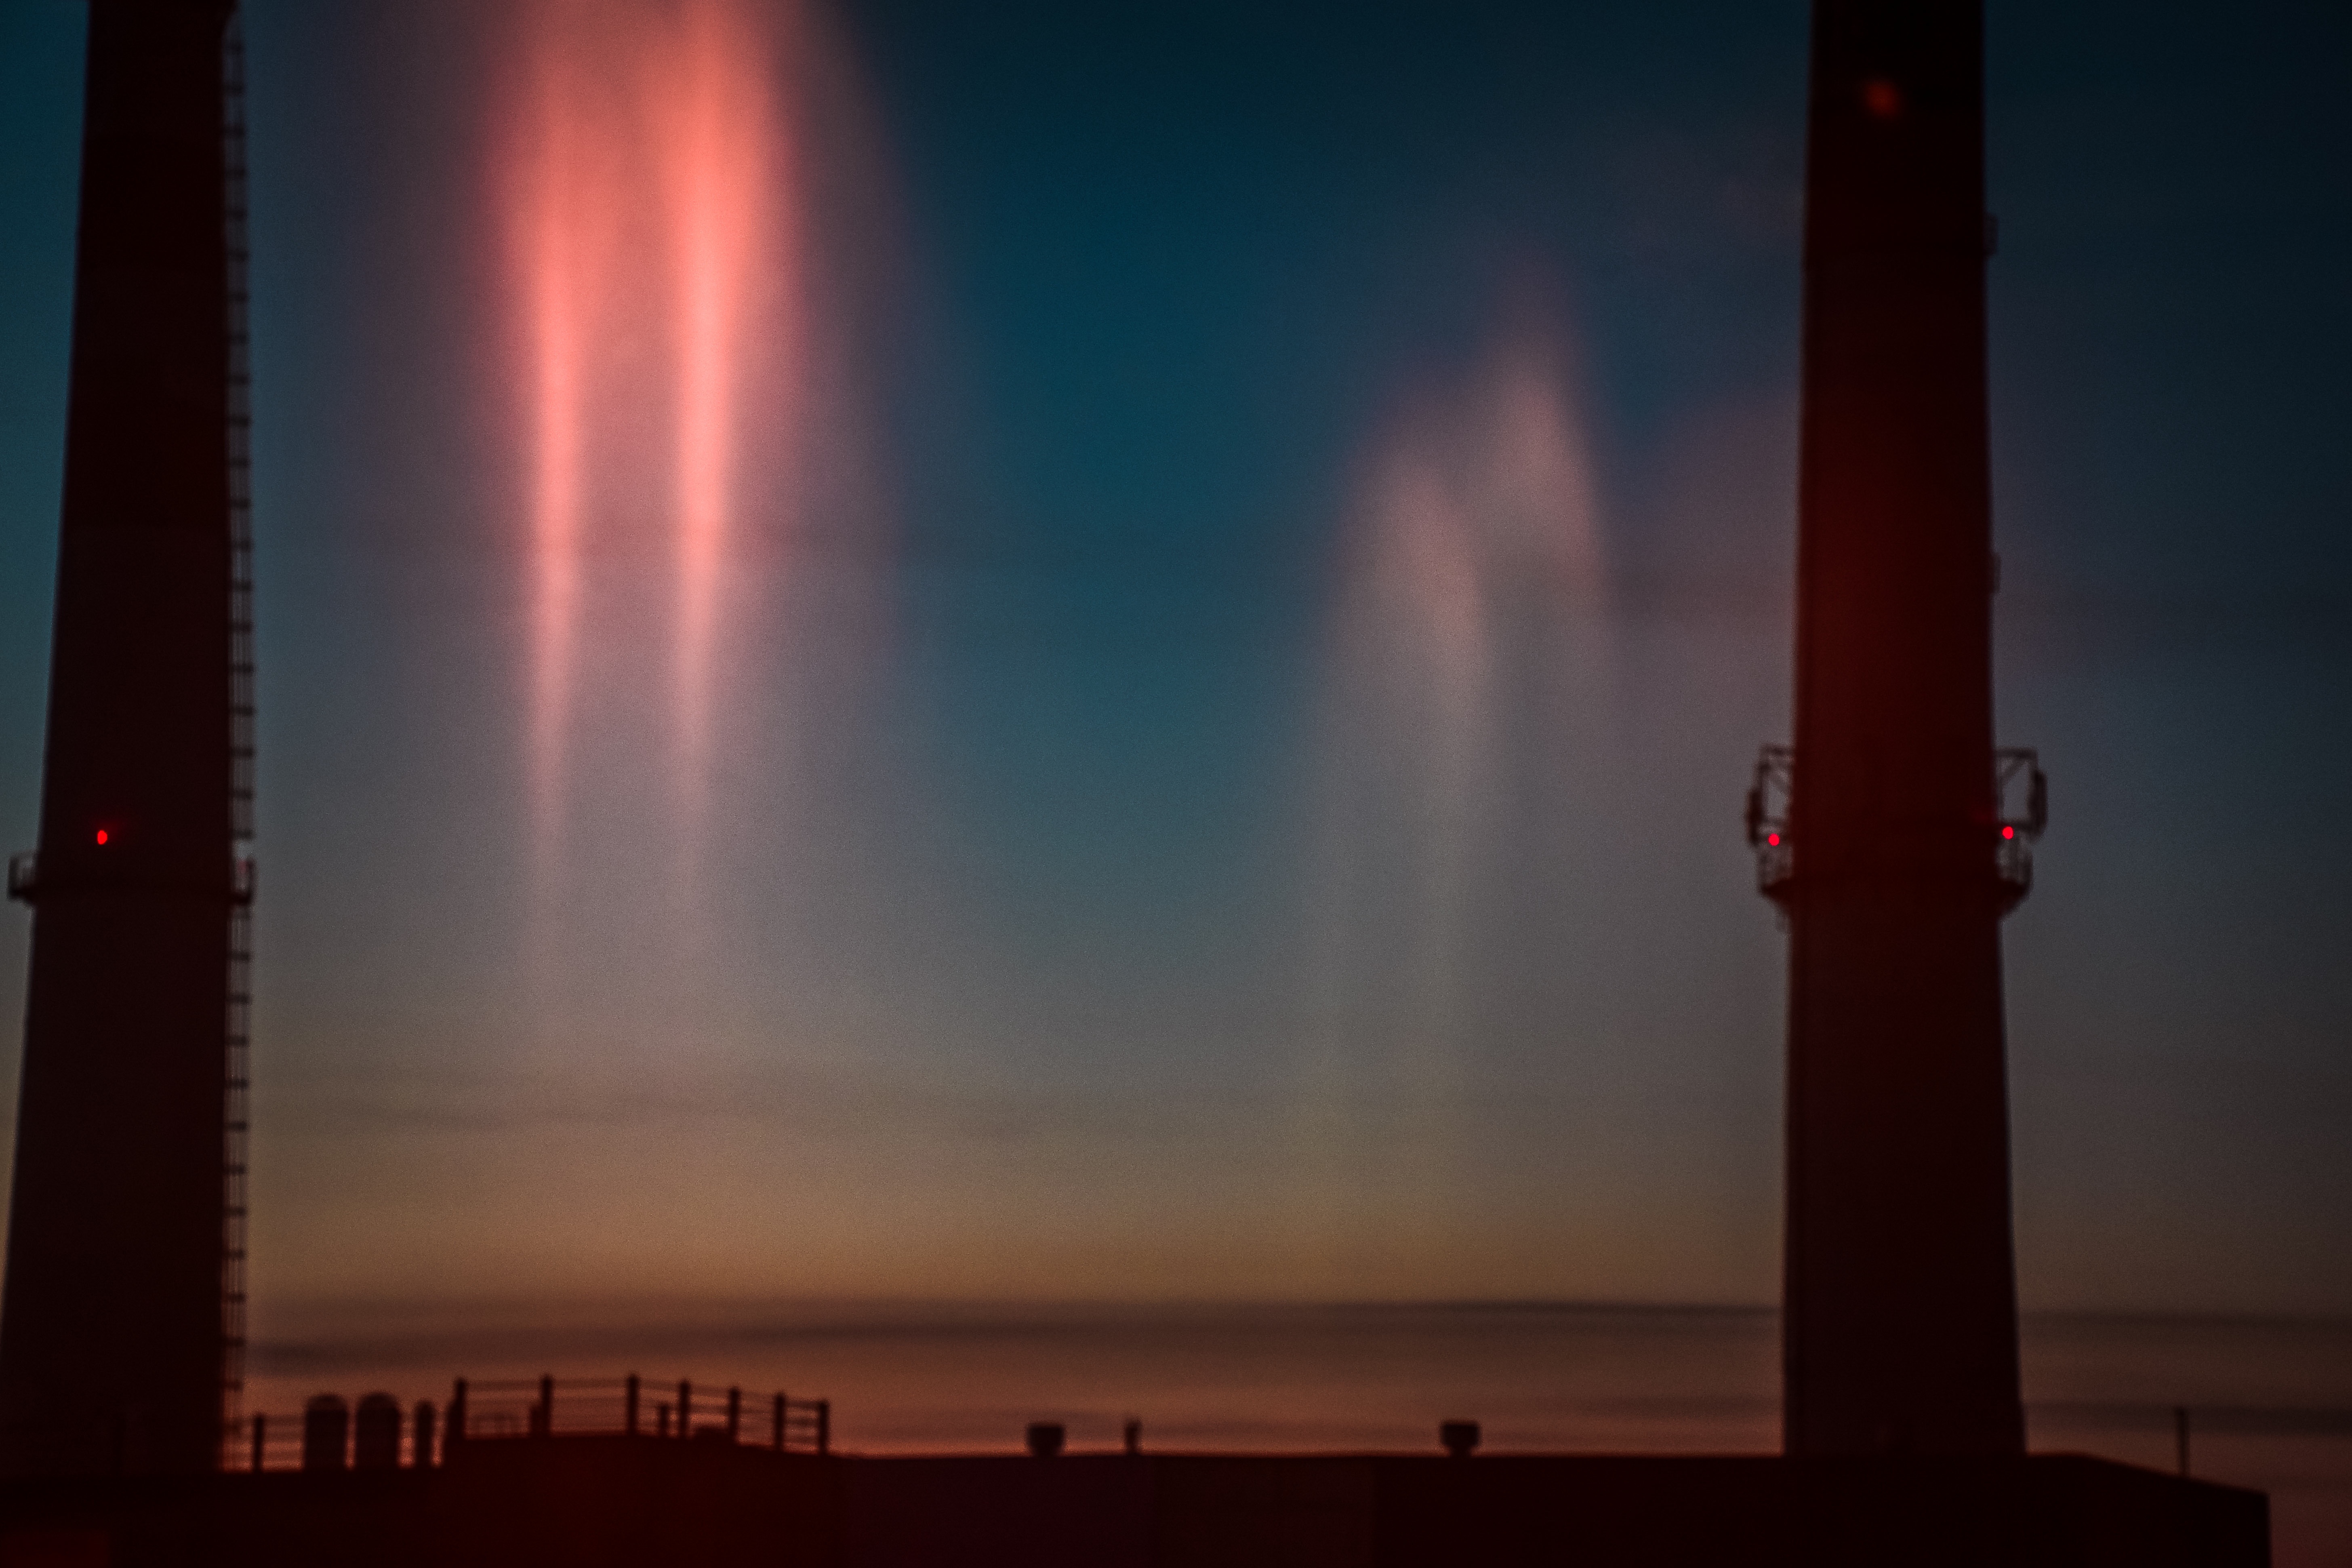
light, cloud, sky, sunset, night, dawn, atmosphere, dusk, evening, tower, darkness